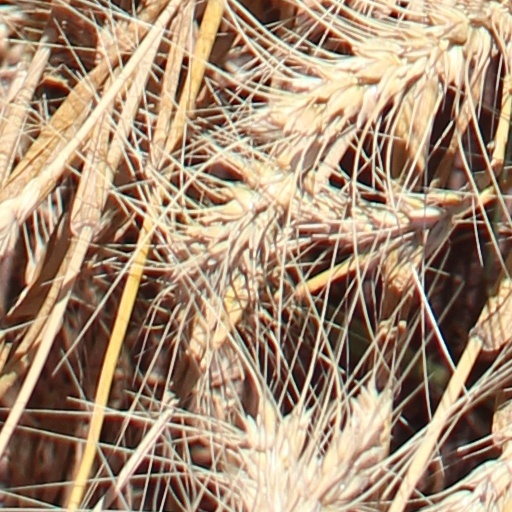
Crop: wheat